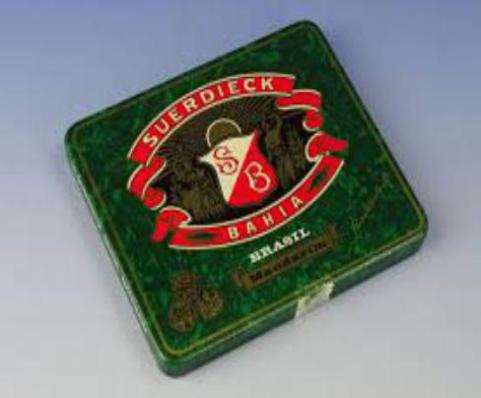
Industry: Food